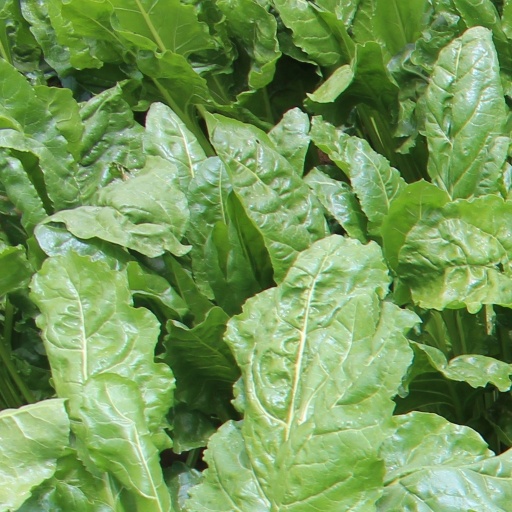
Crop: sugar beet